Association of Amalgamated Territorial Communities

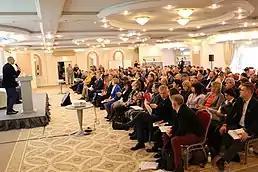
Congress of Association of Amalgamated Territorial Communities (Nov 25, 2019)

The Association of Amalgamated Territorial Communities (AACT) is an organization of municipal government representing over 490 Ukrainian amalgamated municipalities. Its stated purpose is to provide political and strategic leadership to represent the interests of local municipalities established in the process of voluntary association of territorial communities after Euromaidan. The AACT was founded in 2016.